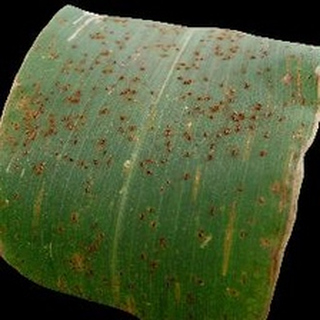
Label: corn_common_rust